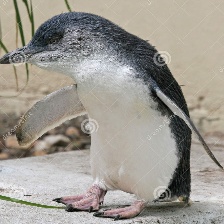
Species: FAIRY PENGUIN
Scientific name: EUDYPTULA MINOR
ImageNet parent category: king_penguin